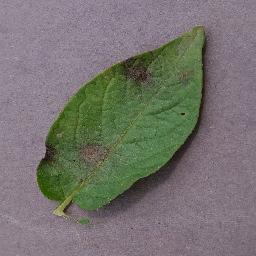
Label: Potato___Late_blight